Oryctodromeus

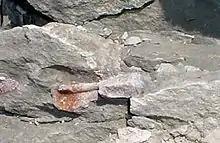
Caudal vertebrae

Under a cladistic analysis, "Oryctodromeus" was found to be basal within Euornithopoda and a close relative of the hypsilophodonts "Orodromeus" and "Zephyrosaurus", which are also known from the Cretaceous of Montana. These two animals share adaptations with "Oryctodromeus" that may have been used for burrowing, such as a broad snout. Additionally, "Orodromeus" specimens have been found preserved in a similar way, suggesting that they too were in burrows. This would not be the first time that a hypsilophodont has been suggested as a burrower; Robert Bakker has informally claimed since the 1990s that "Drinker", from the late Jurassic of Wyoming, lived in burrows, but this has yet to be published.